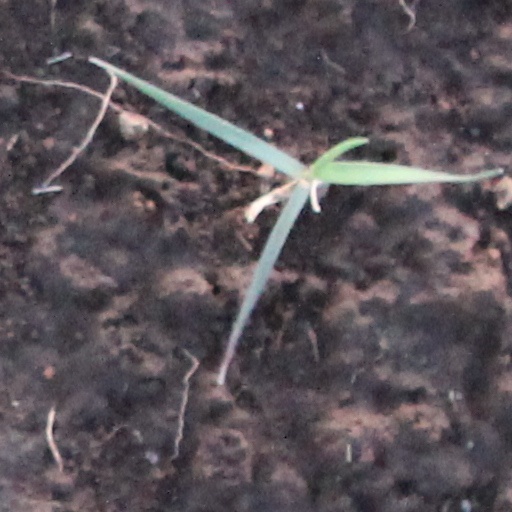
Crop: wheat